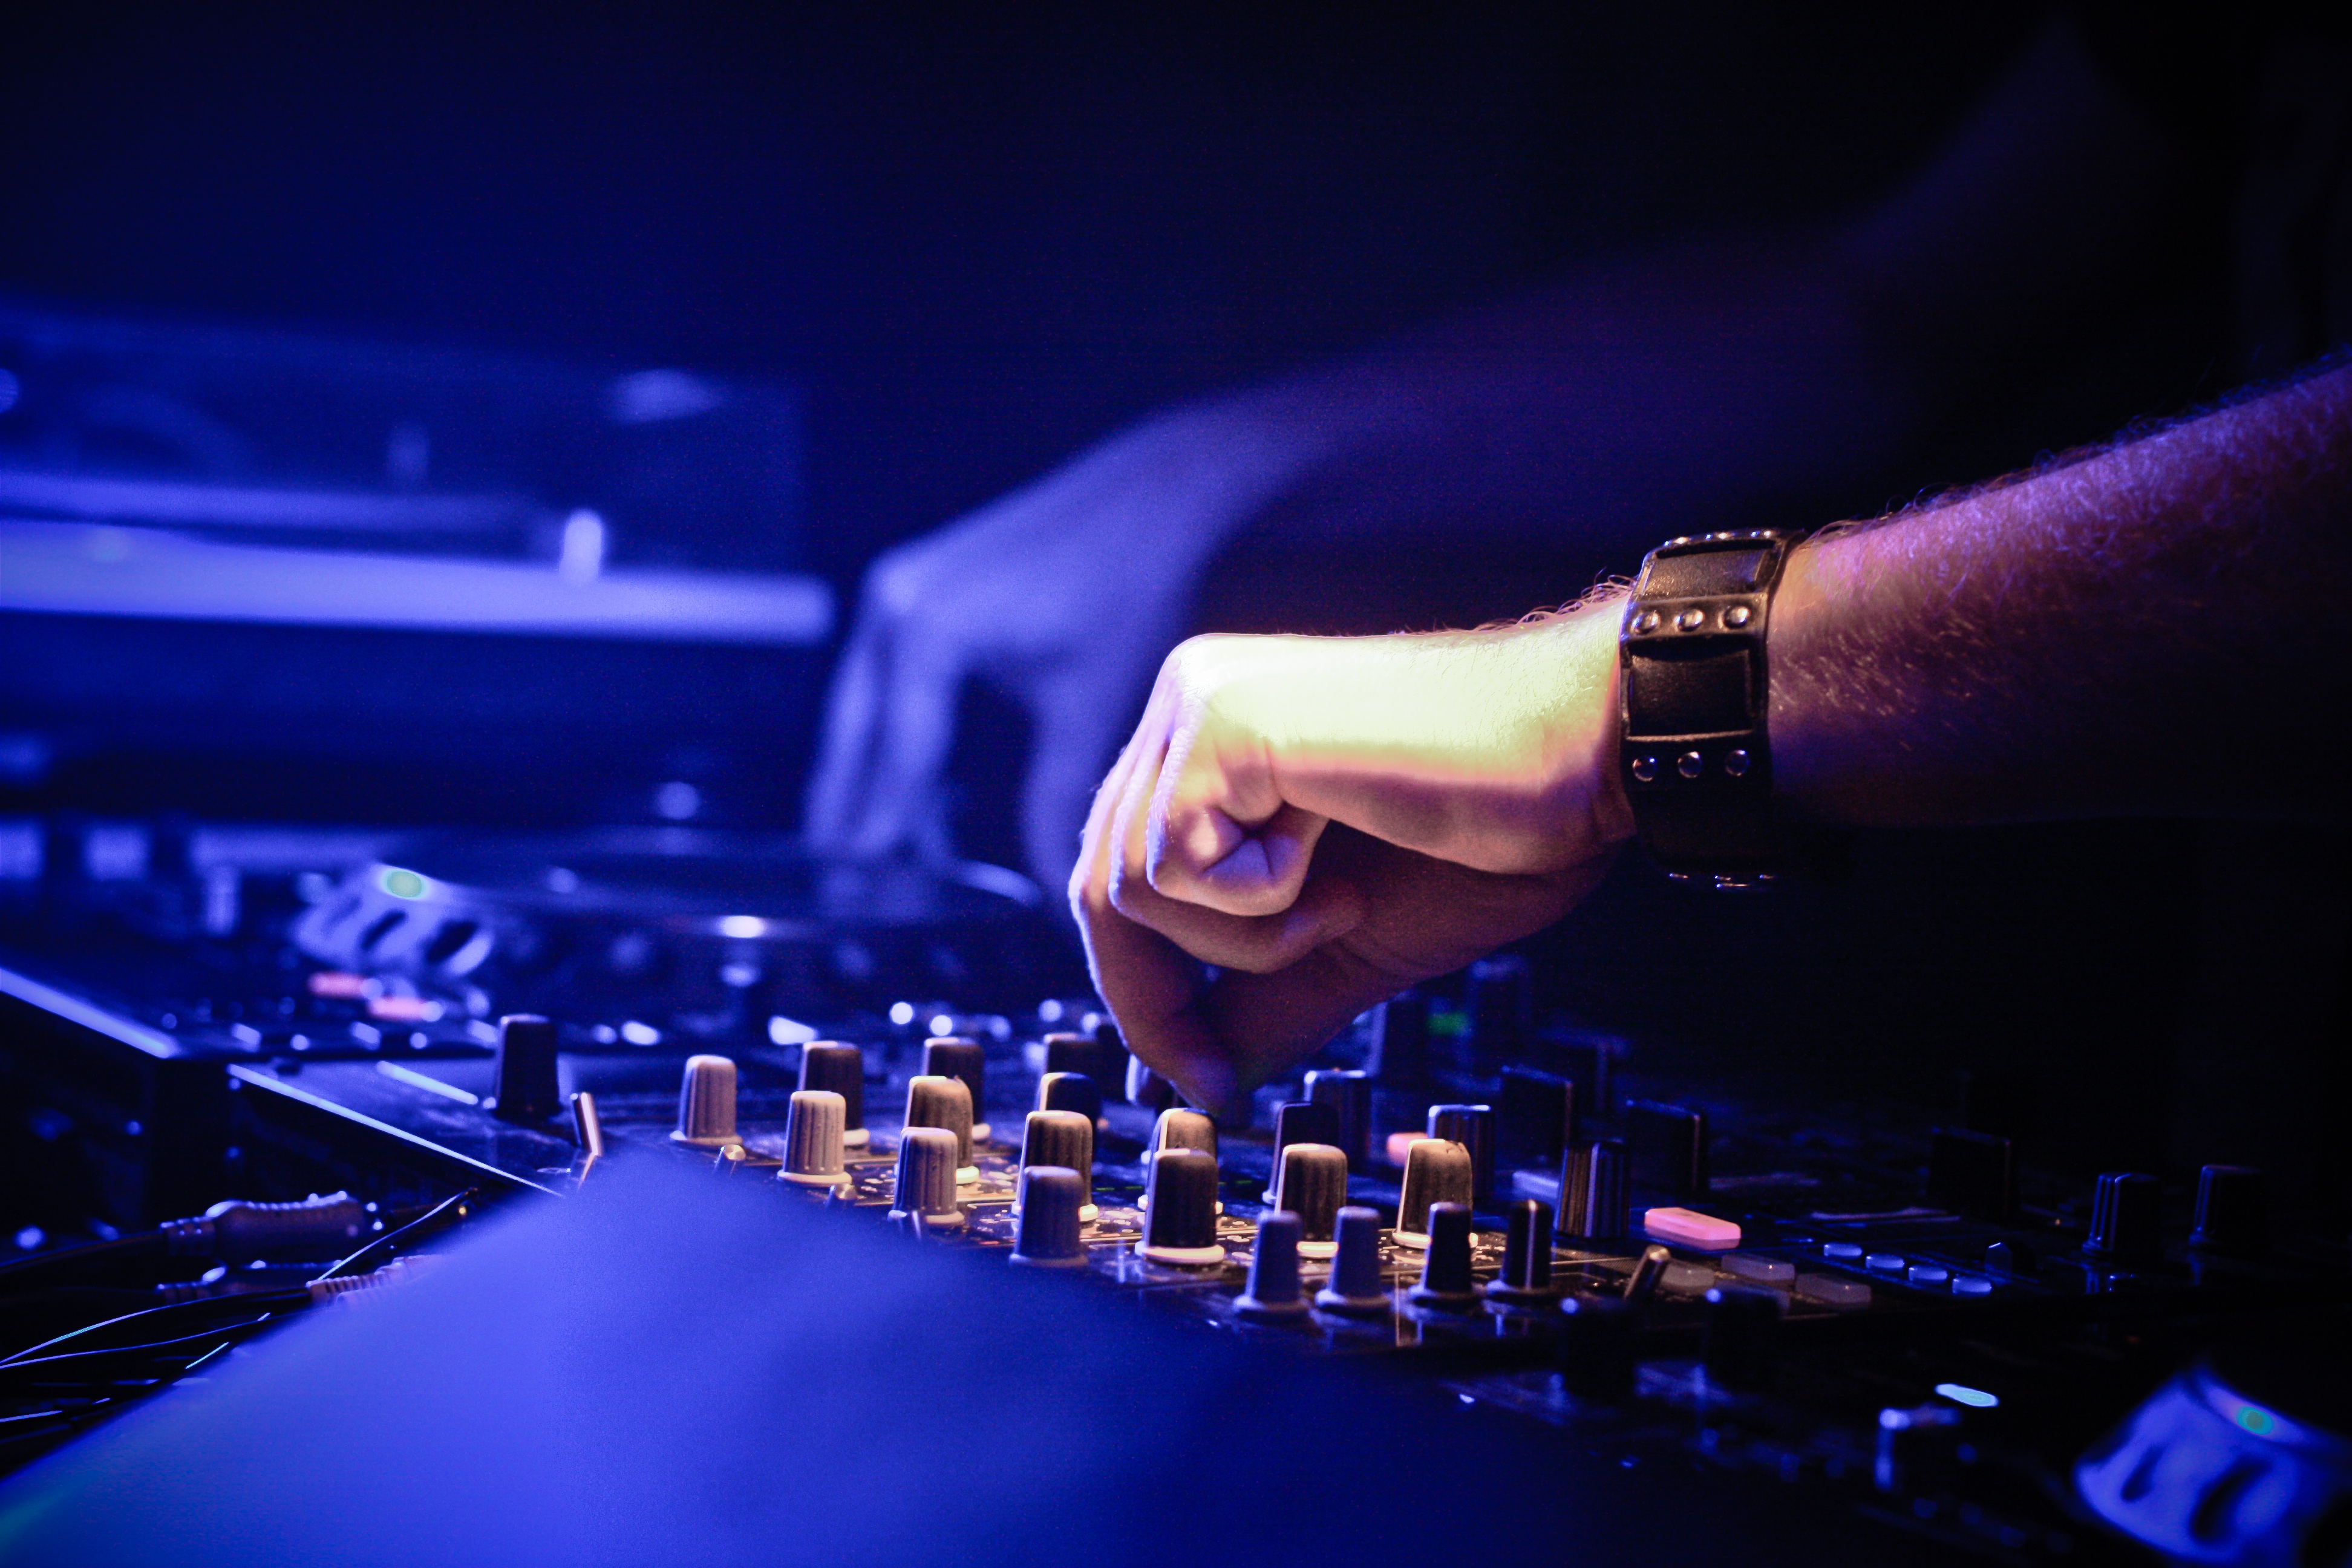
music, concert, audience, equipment, artist, musician, dj, stage, performance, sound, sound board, mix, entertainment, nightclub, technician, rock concert, disc jockey